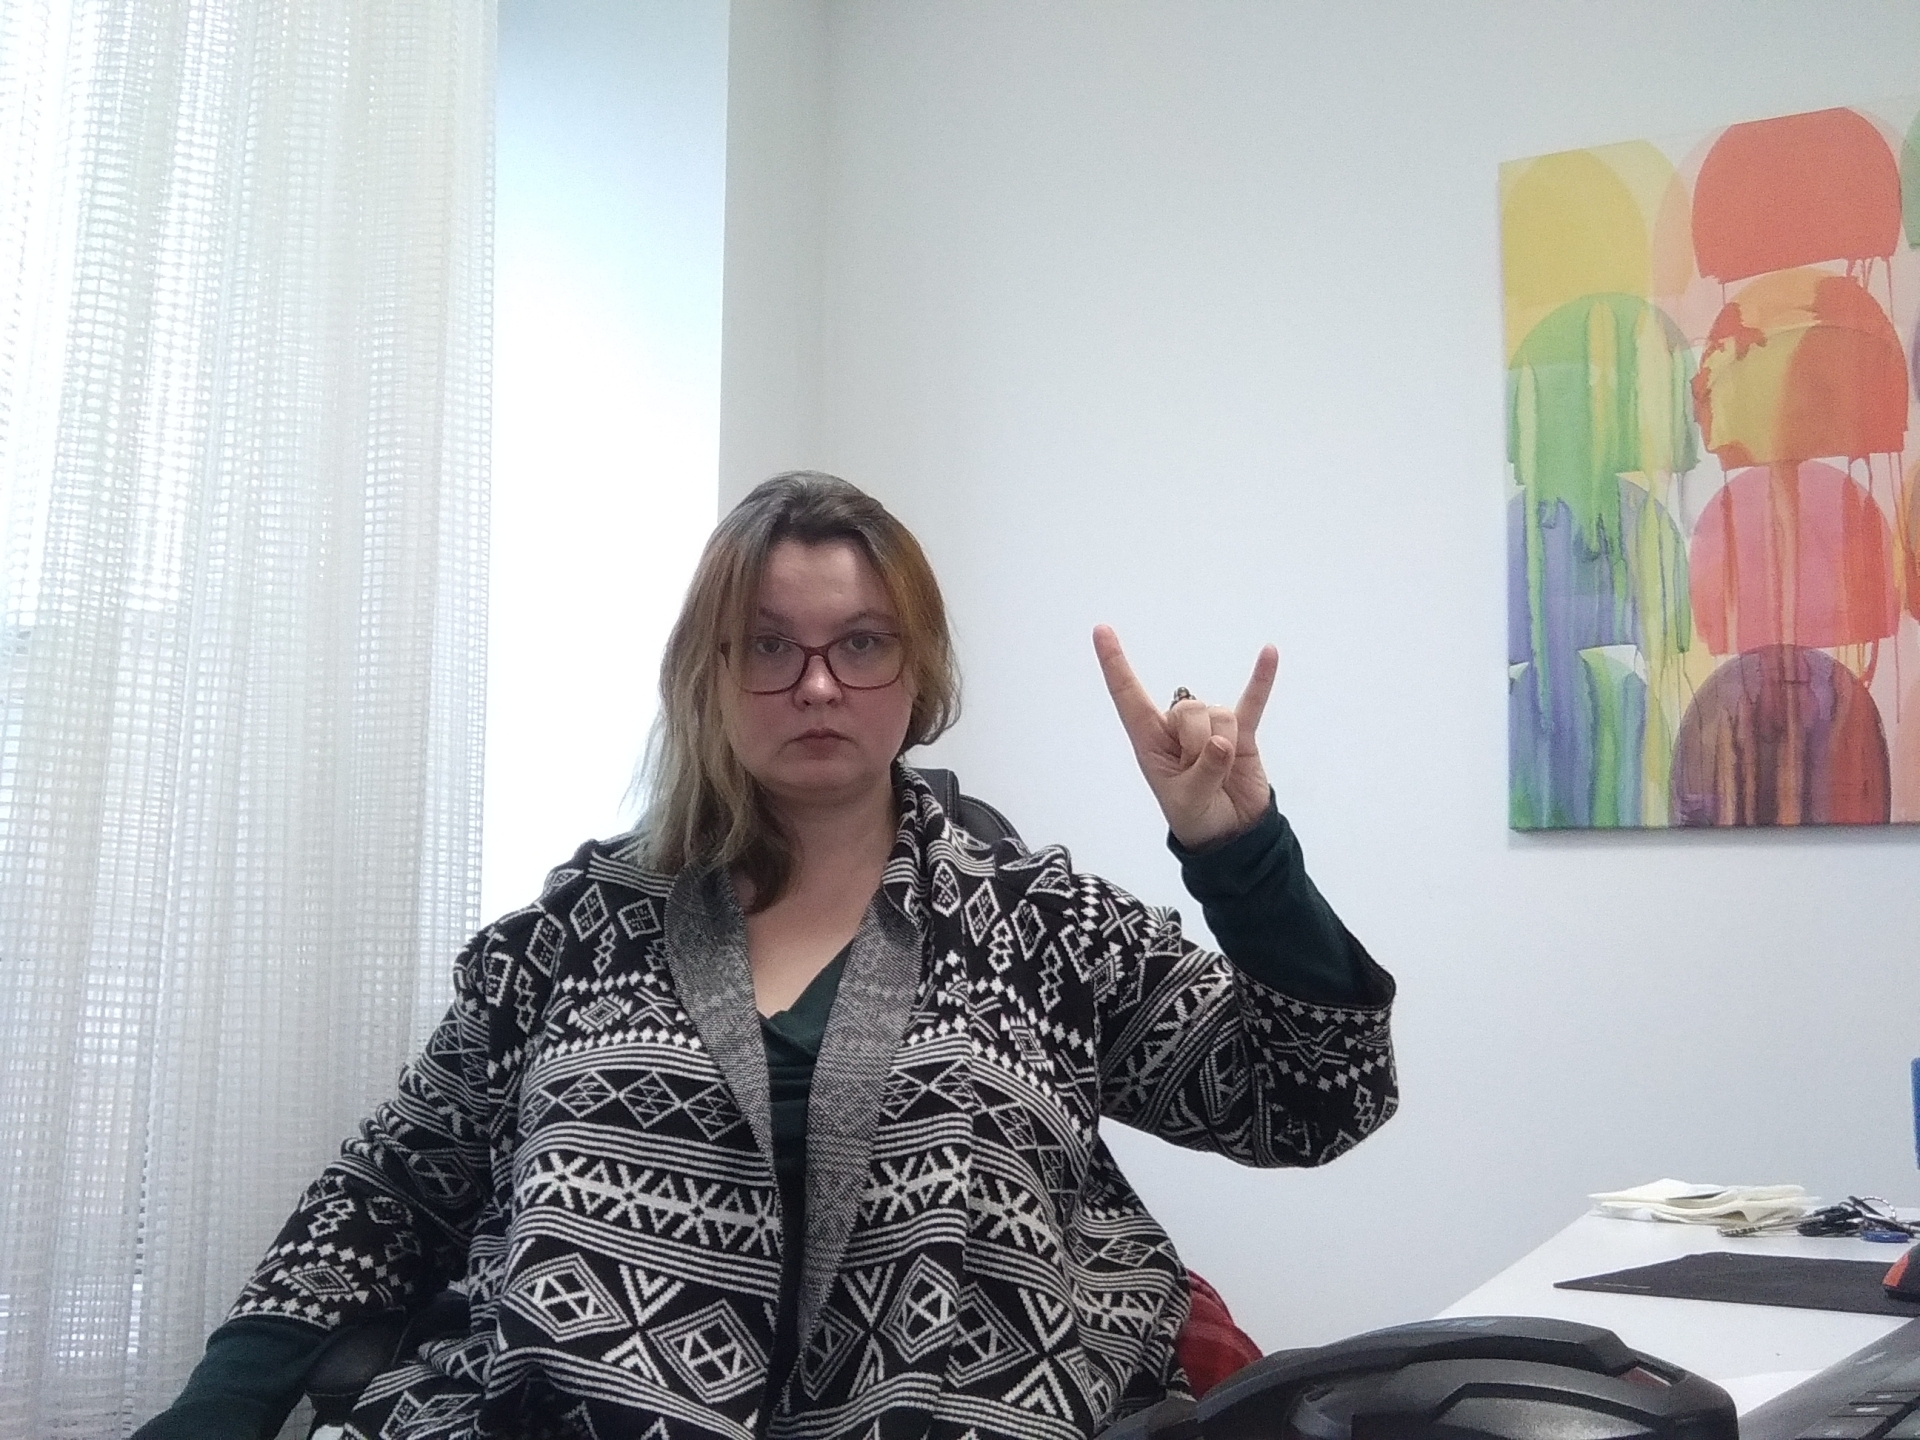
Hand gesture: rock